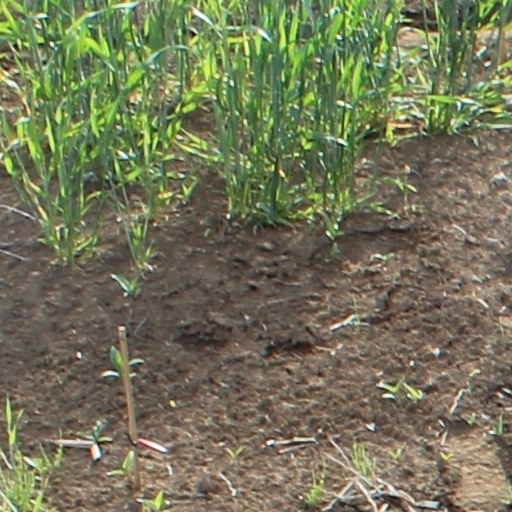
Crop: wheat